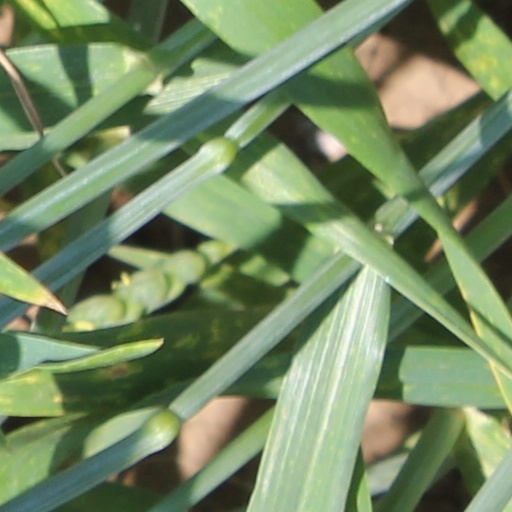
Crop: wheat